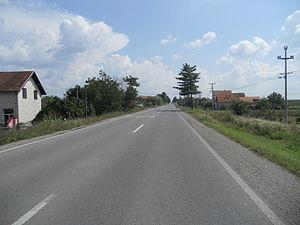
La Route Magistrale 21 est une route nationale de Serbie qui relie entre elles la ville de Novi Sad passant par Petrovaradin, Irig, Ruma, Šabac, Koceljeva, Valjevo, Kosjerić, Požega, Arilje, Ivanjica et Sjenica.
Jelenča est une localité de Serbie située sur le territoire de la Ville de Šabac, district de Mačva. Au recensement de 2011 elle comptait 1 706 habitants.